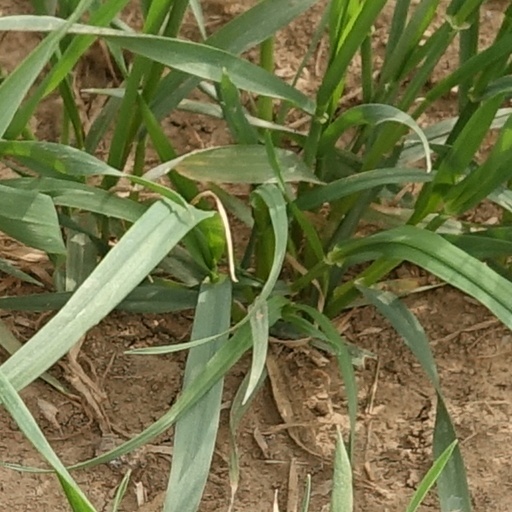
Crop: wheat